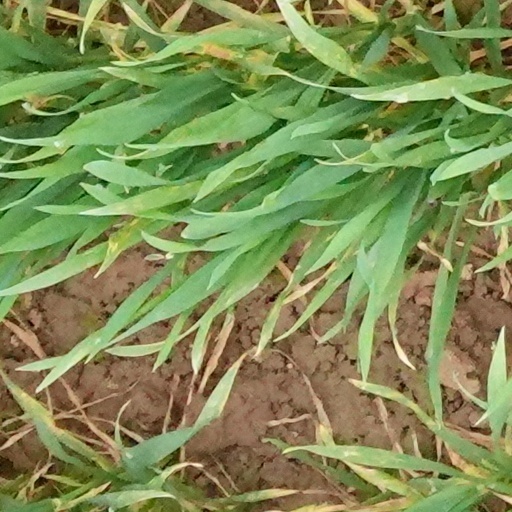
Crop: wheat